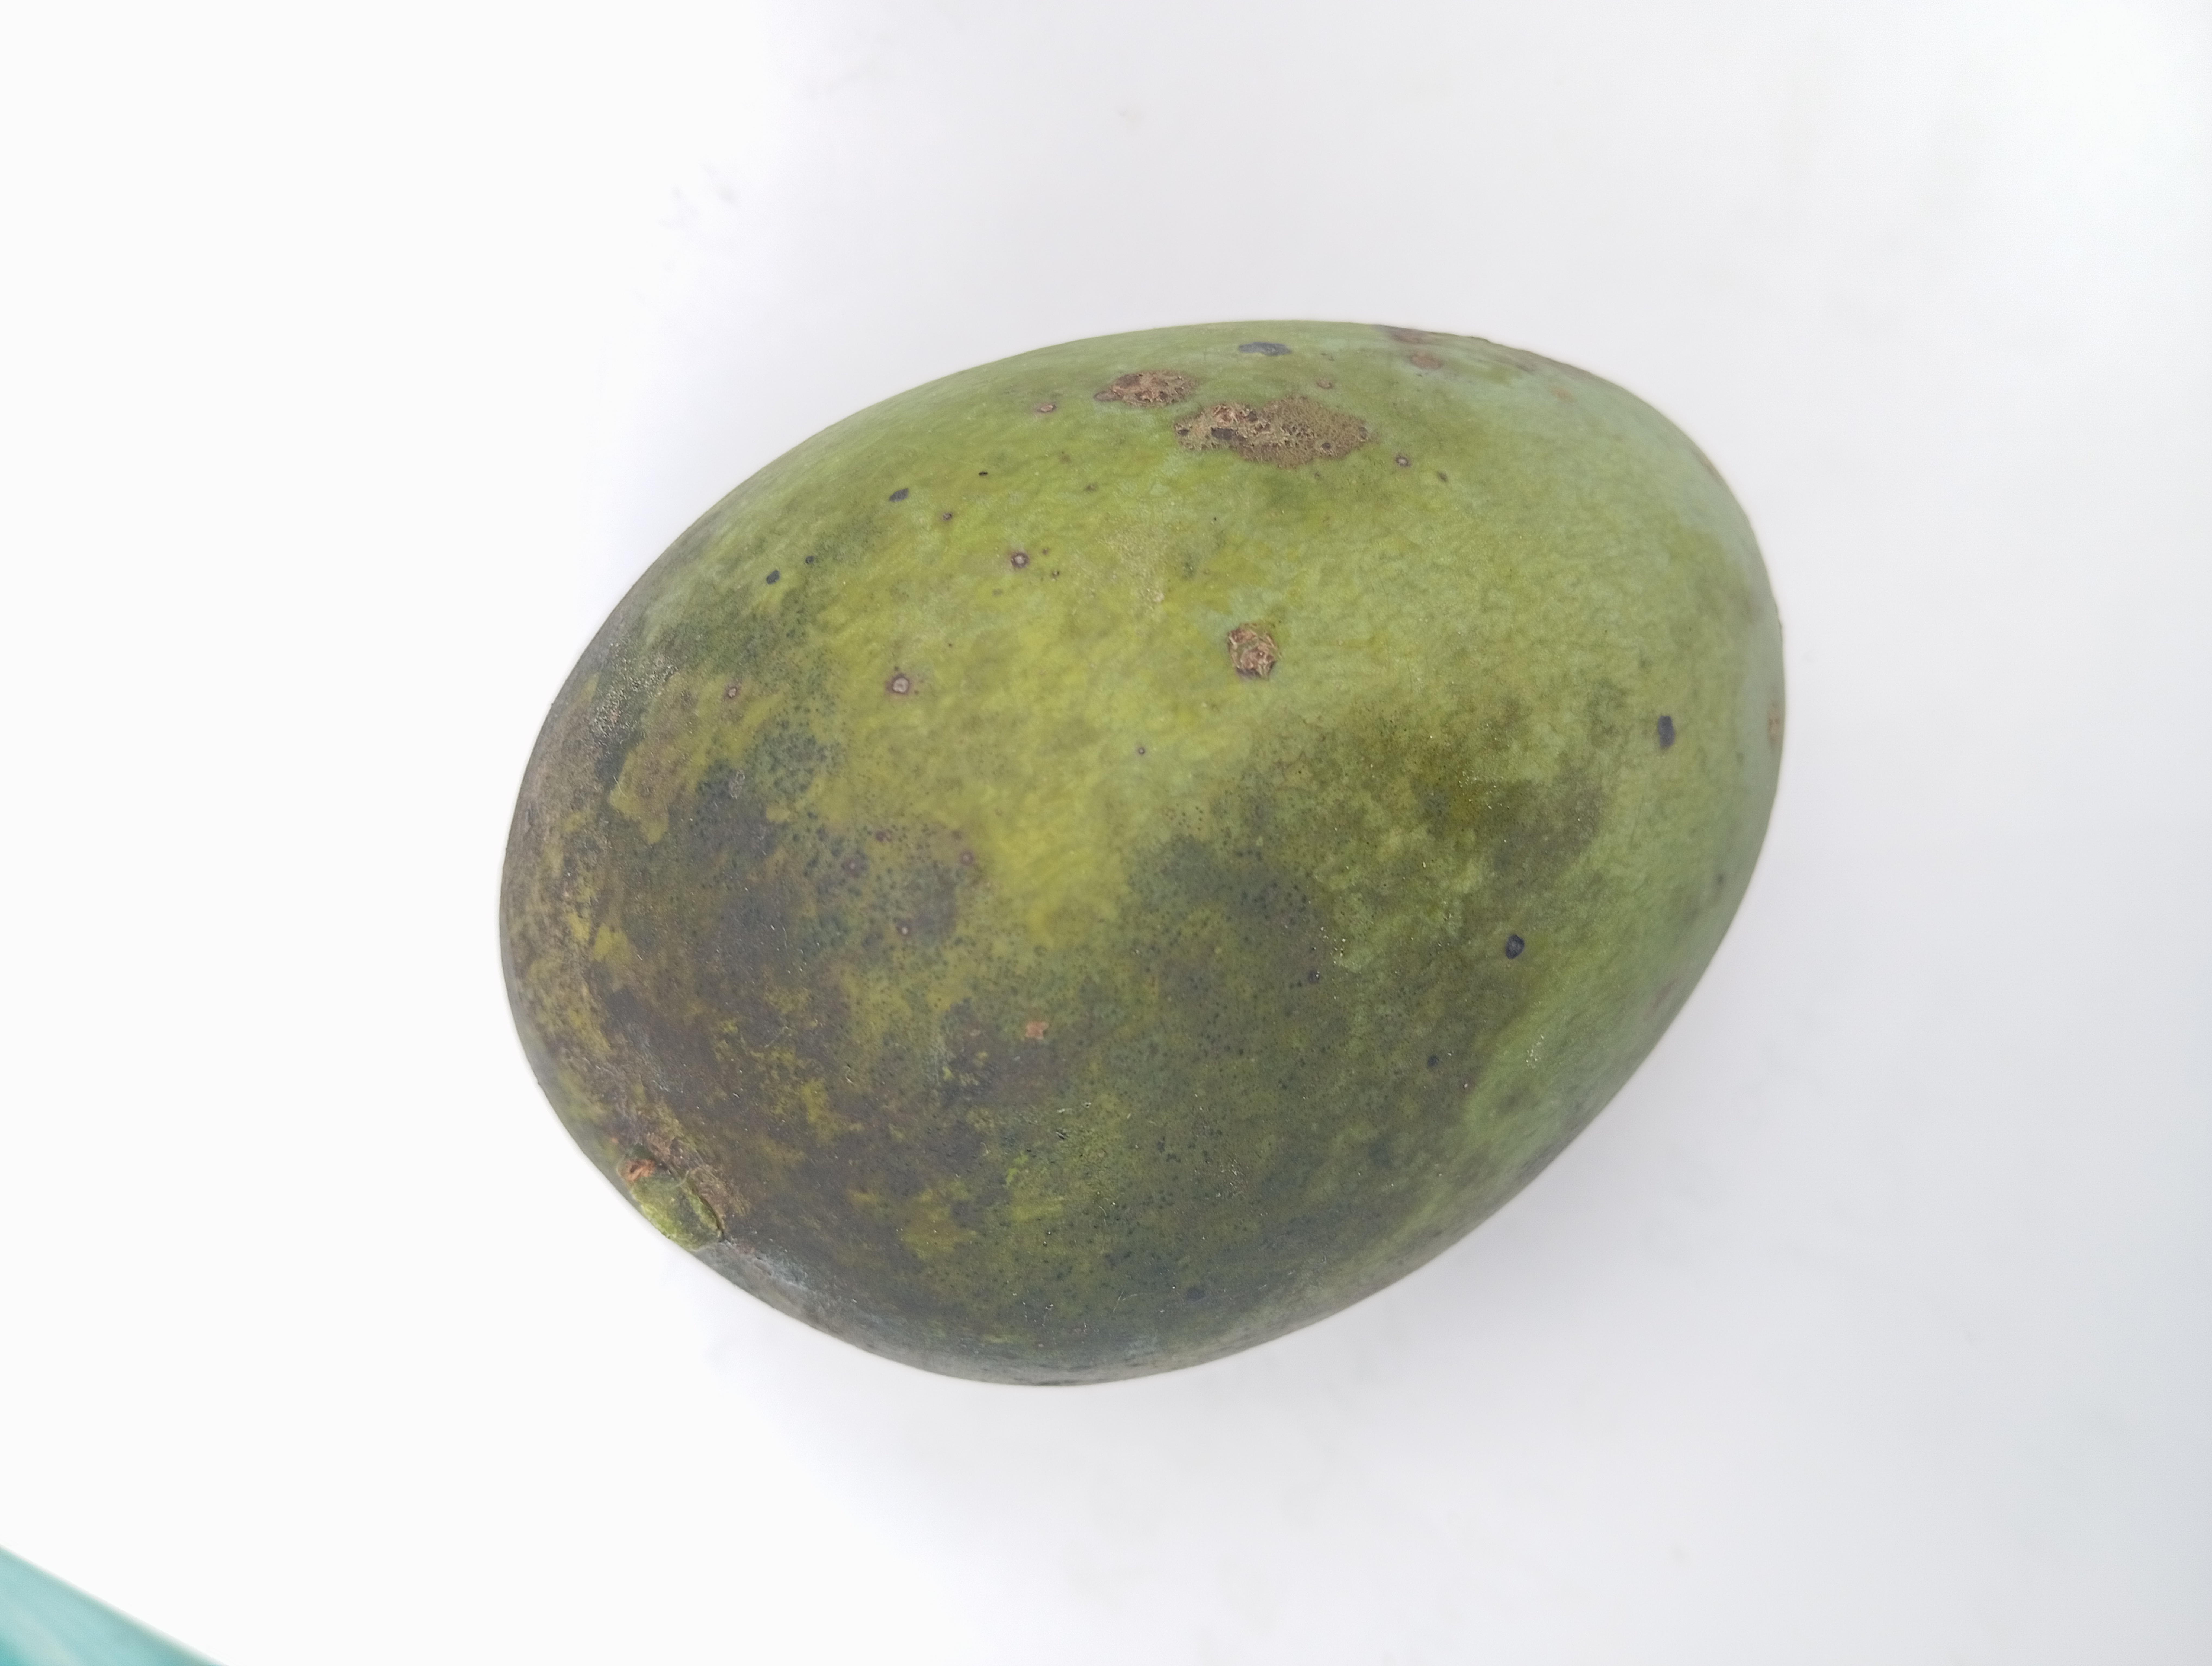
Mango variety: Harivanga